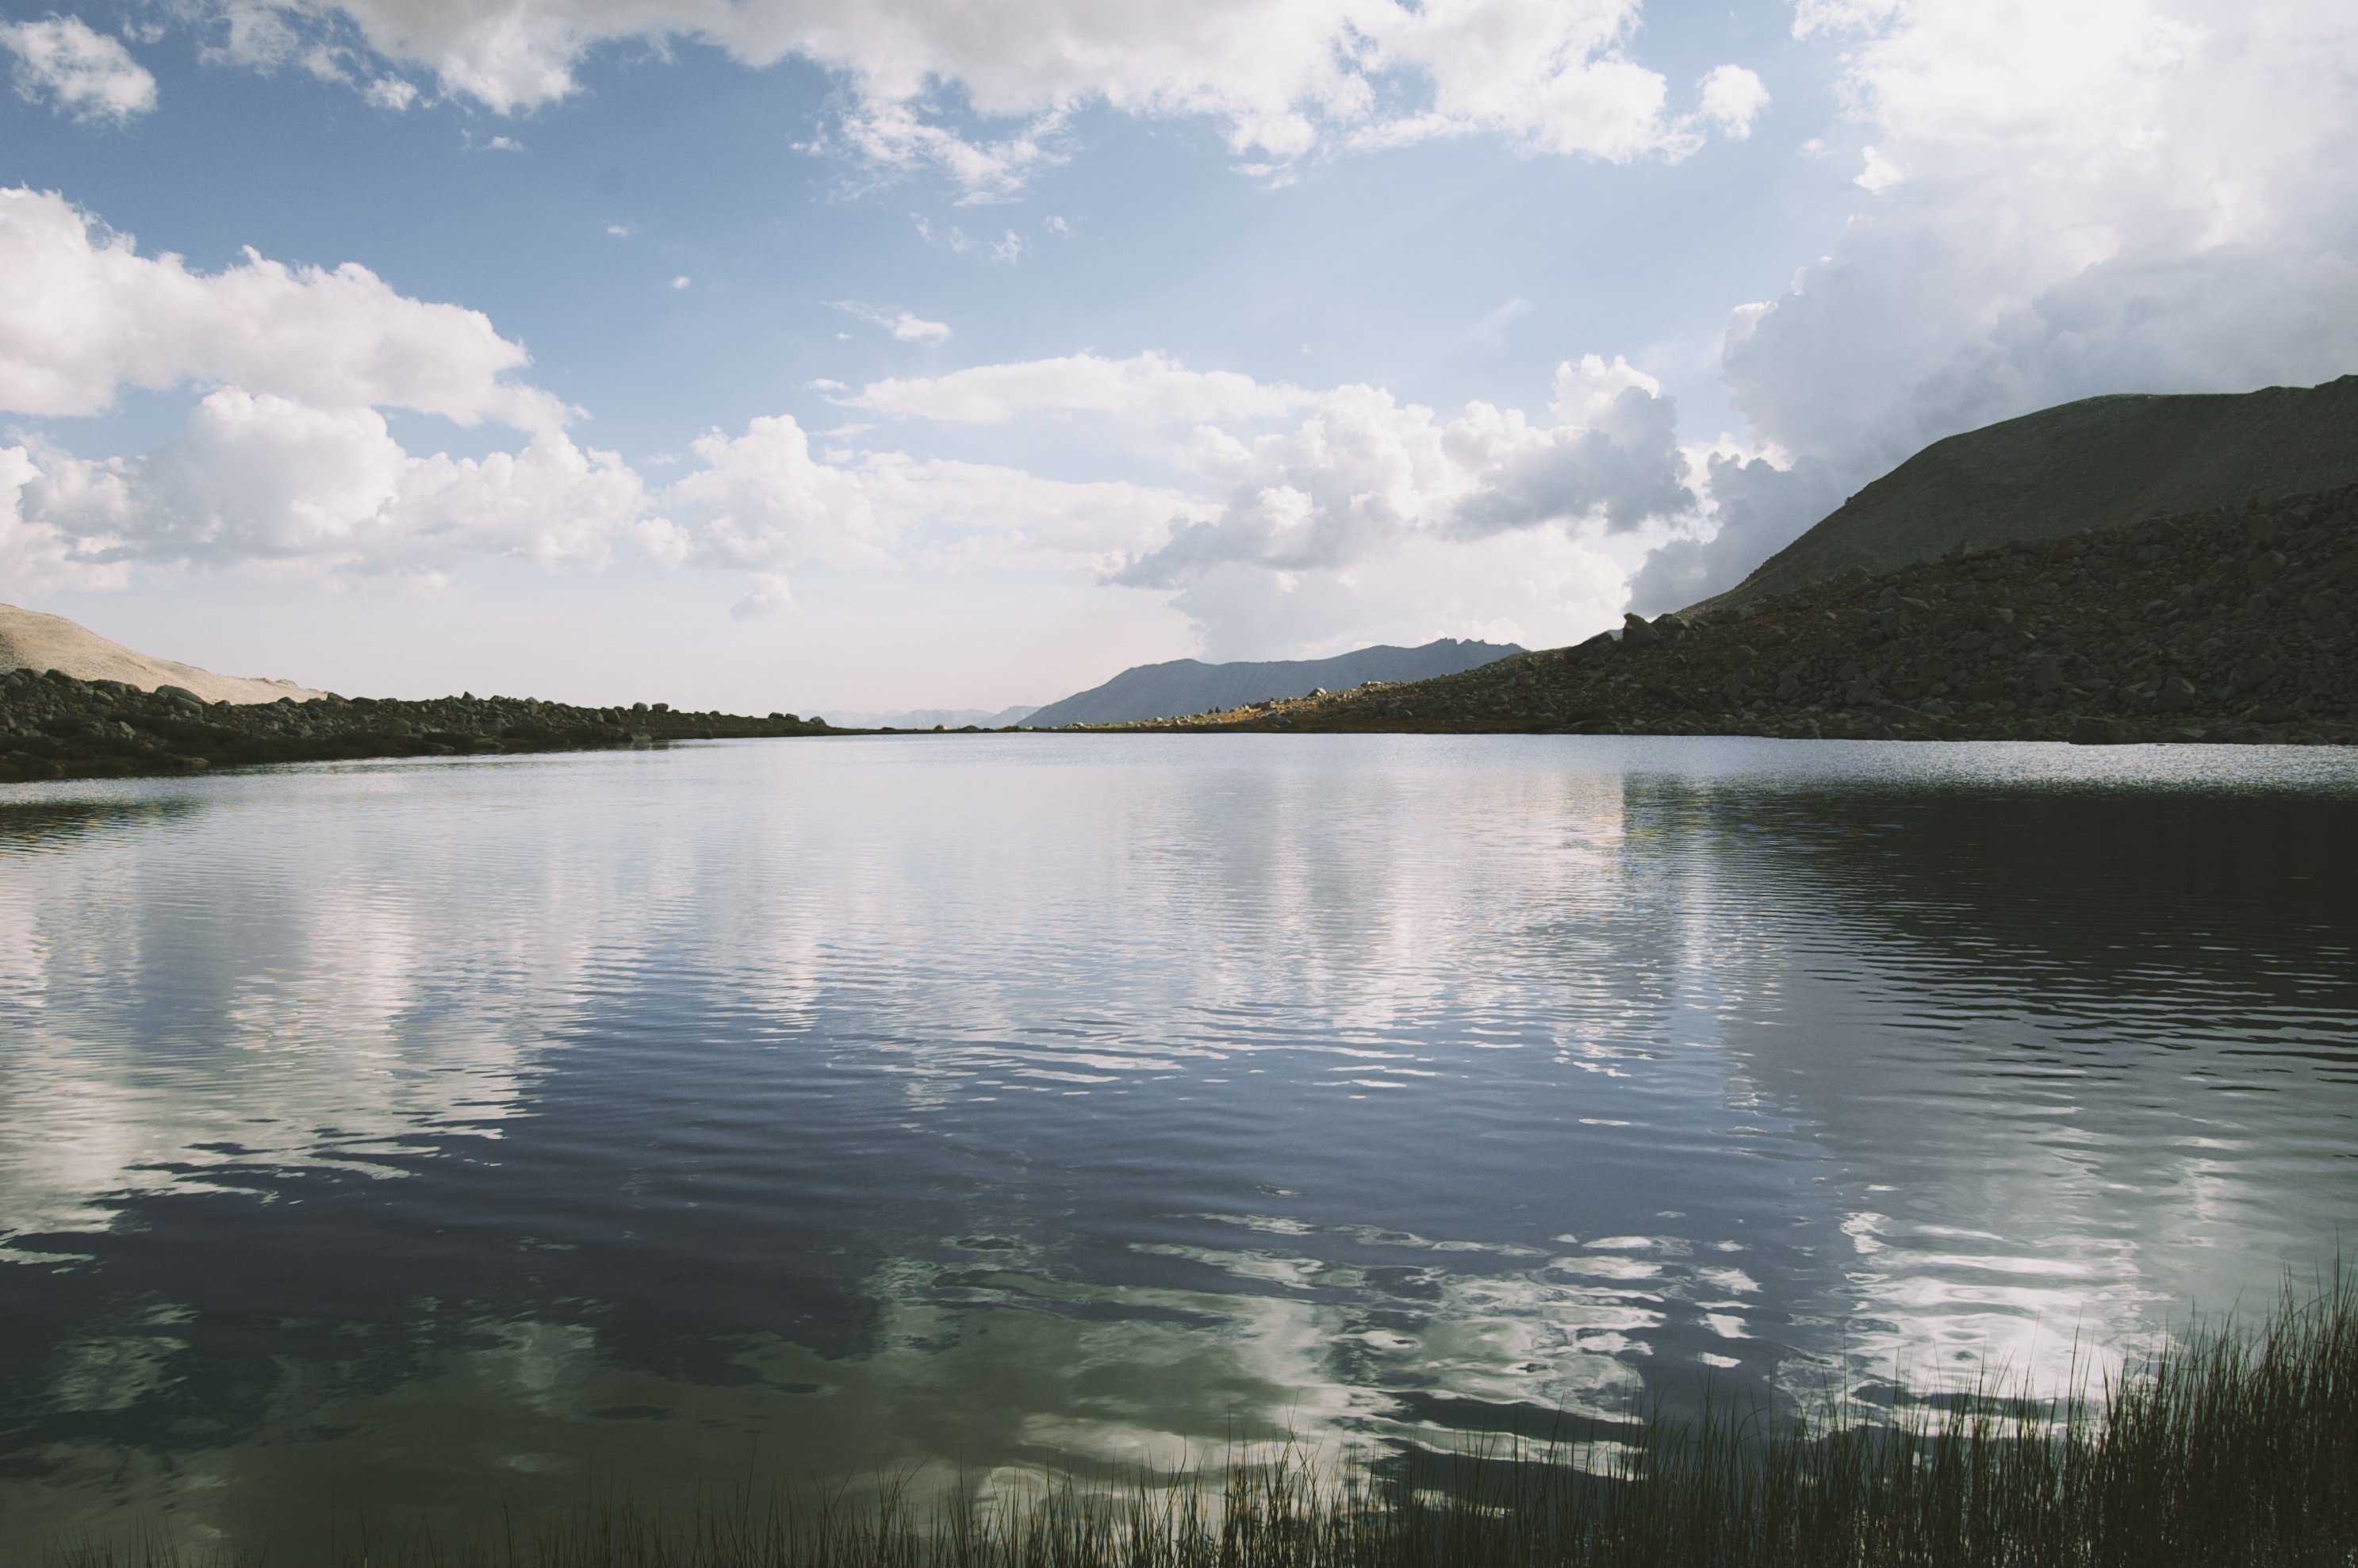
landscape, sea, water, nature, mountain, cloud, morning, lake, river, reflection, bay, fjord, reservoir, highland, body of water, loch, atmospheric phenomenon